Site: brandenburg
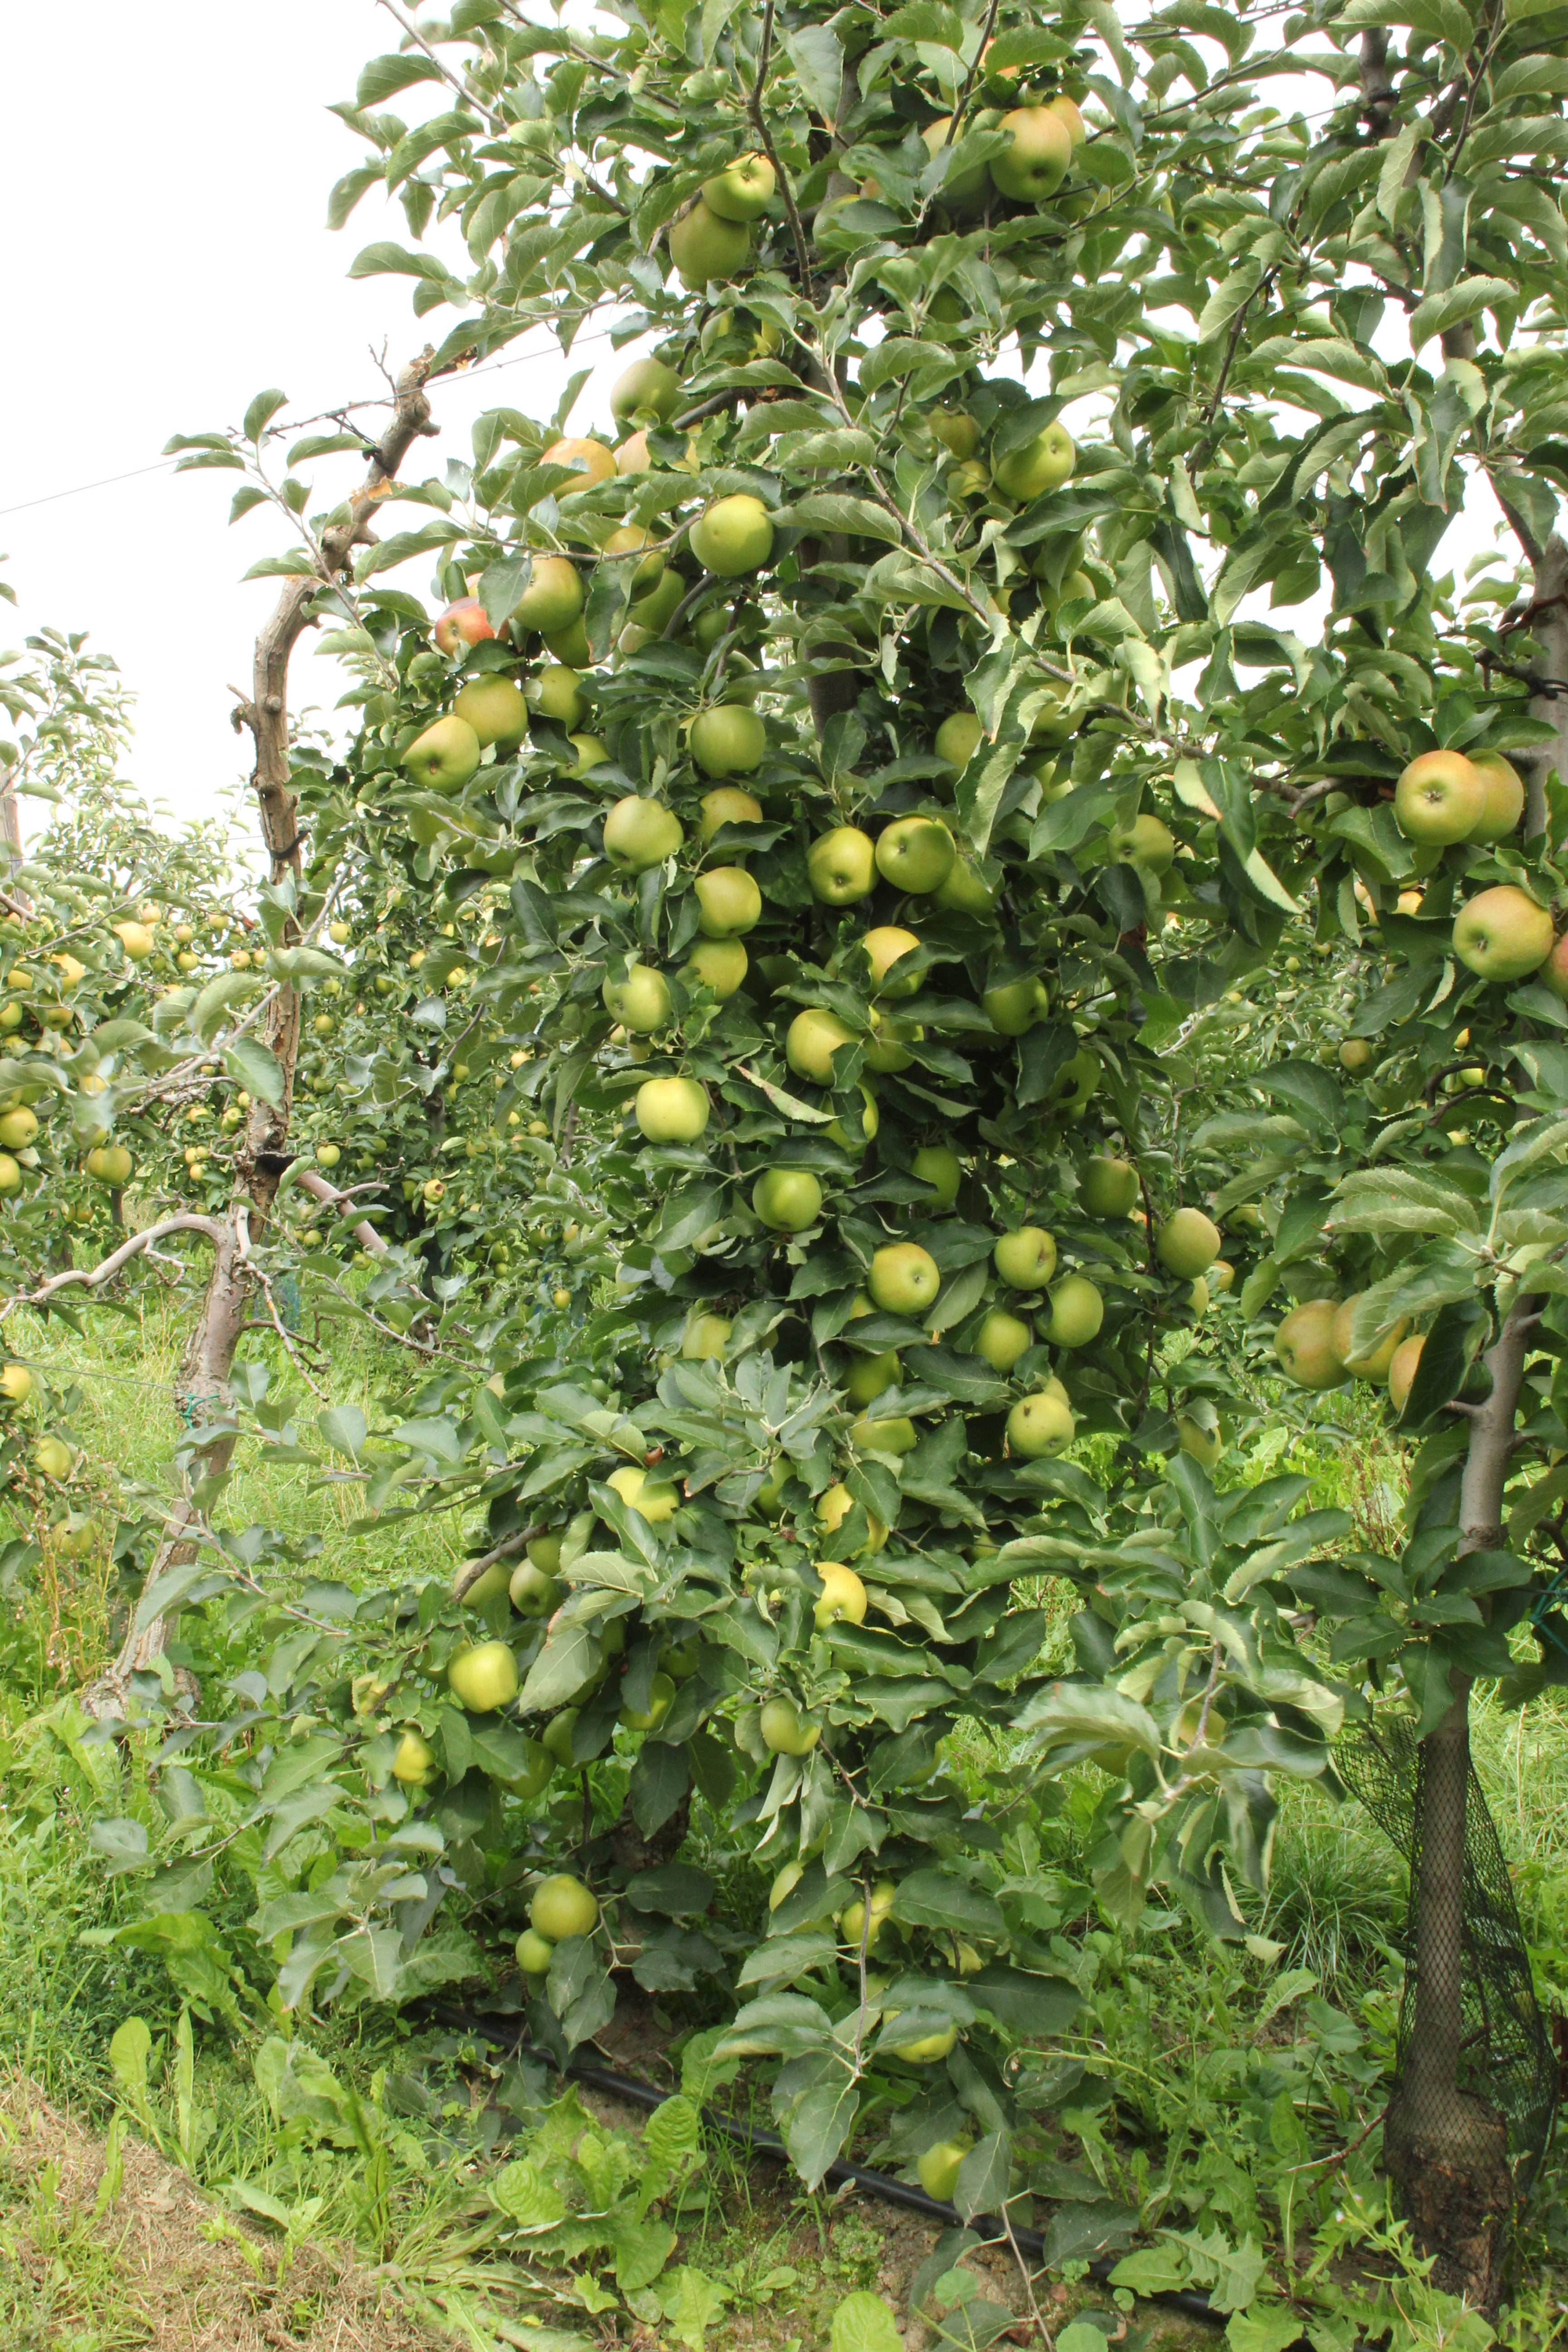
Growth stage (BBCH 87): Maturity of fruit and seed